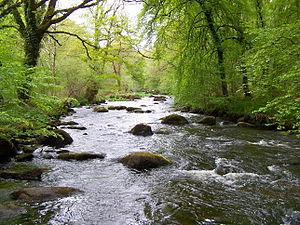
Priziac est une commune française, située dans le département du Morbihan en région Bretagne. Elle est rattachée à la communauté de communes de Roi Morvan Communauté.
Le Faouët [lə fawɛt] est une commune française située dans le département du Morbihan, en région Bretagne.
Roi Morvan Communauté est une communauté de communes française, située dans le département du Morbihan et la région Bretagne.